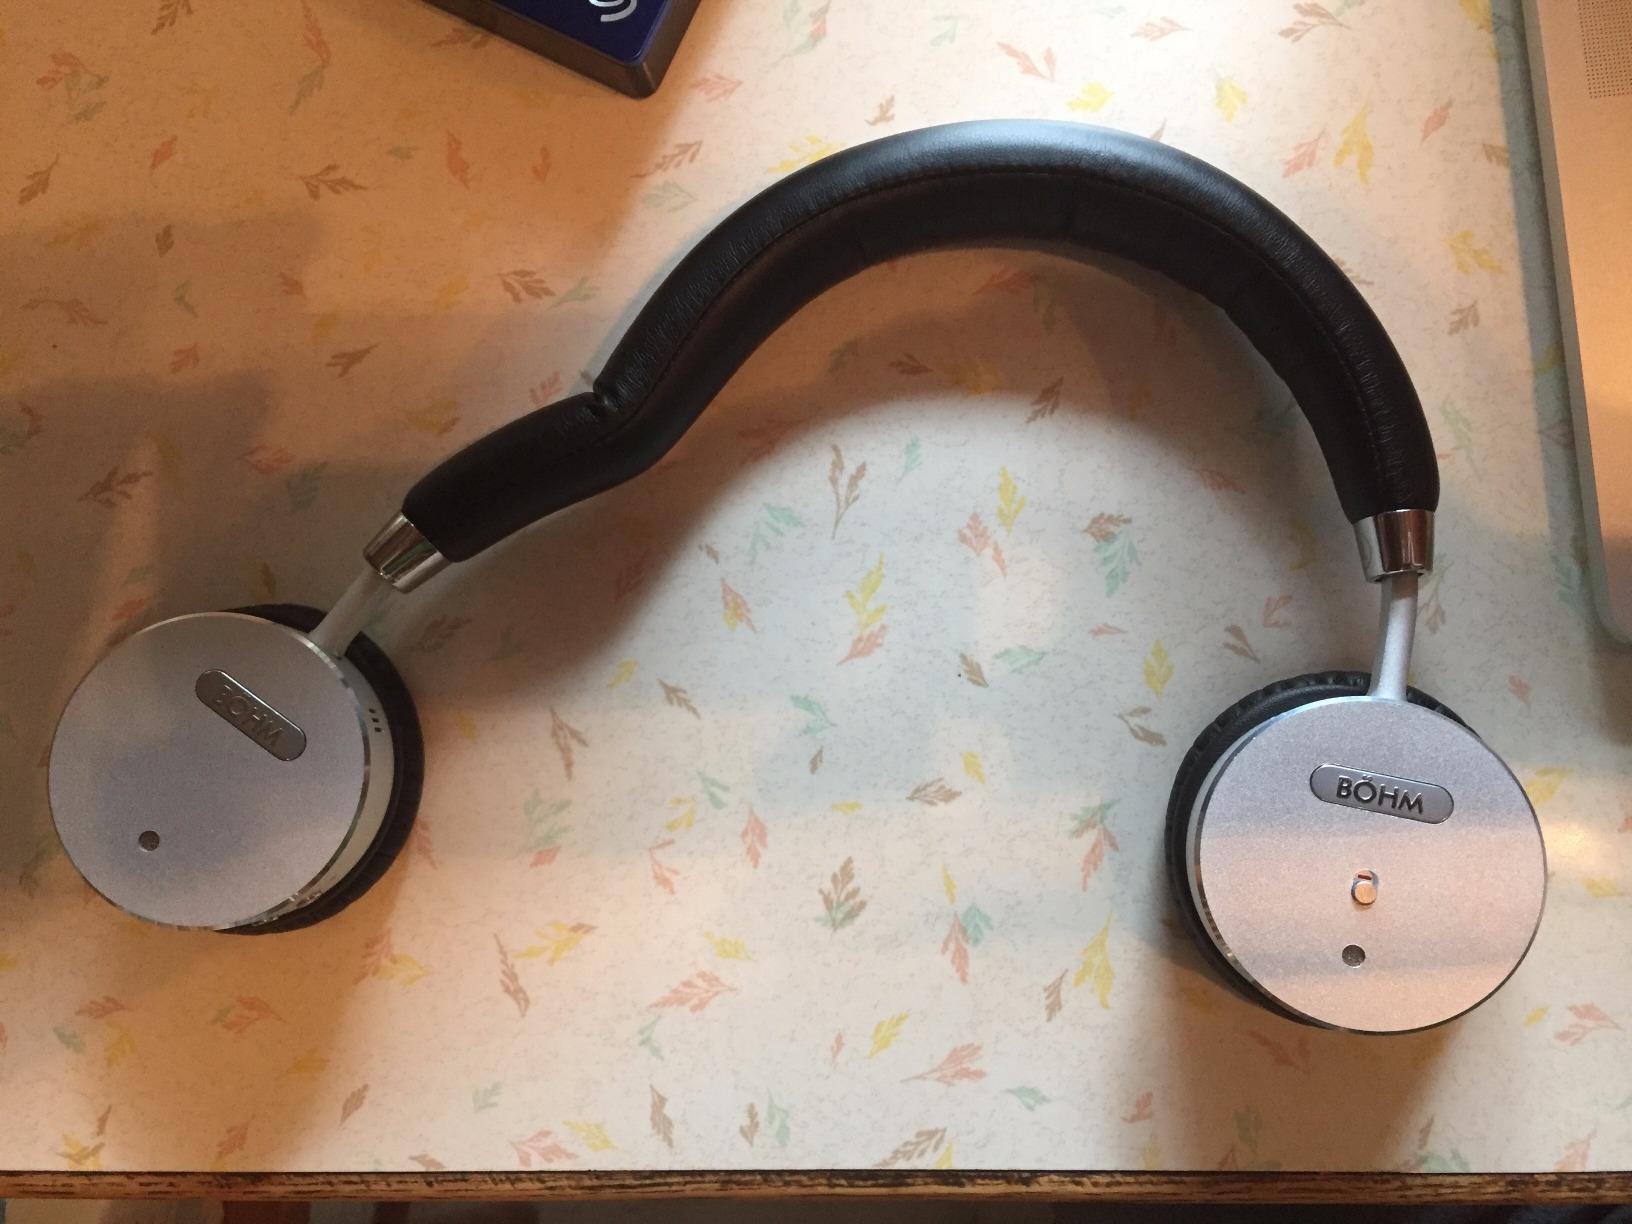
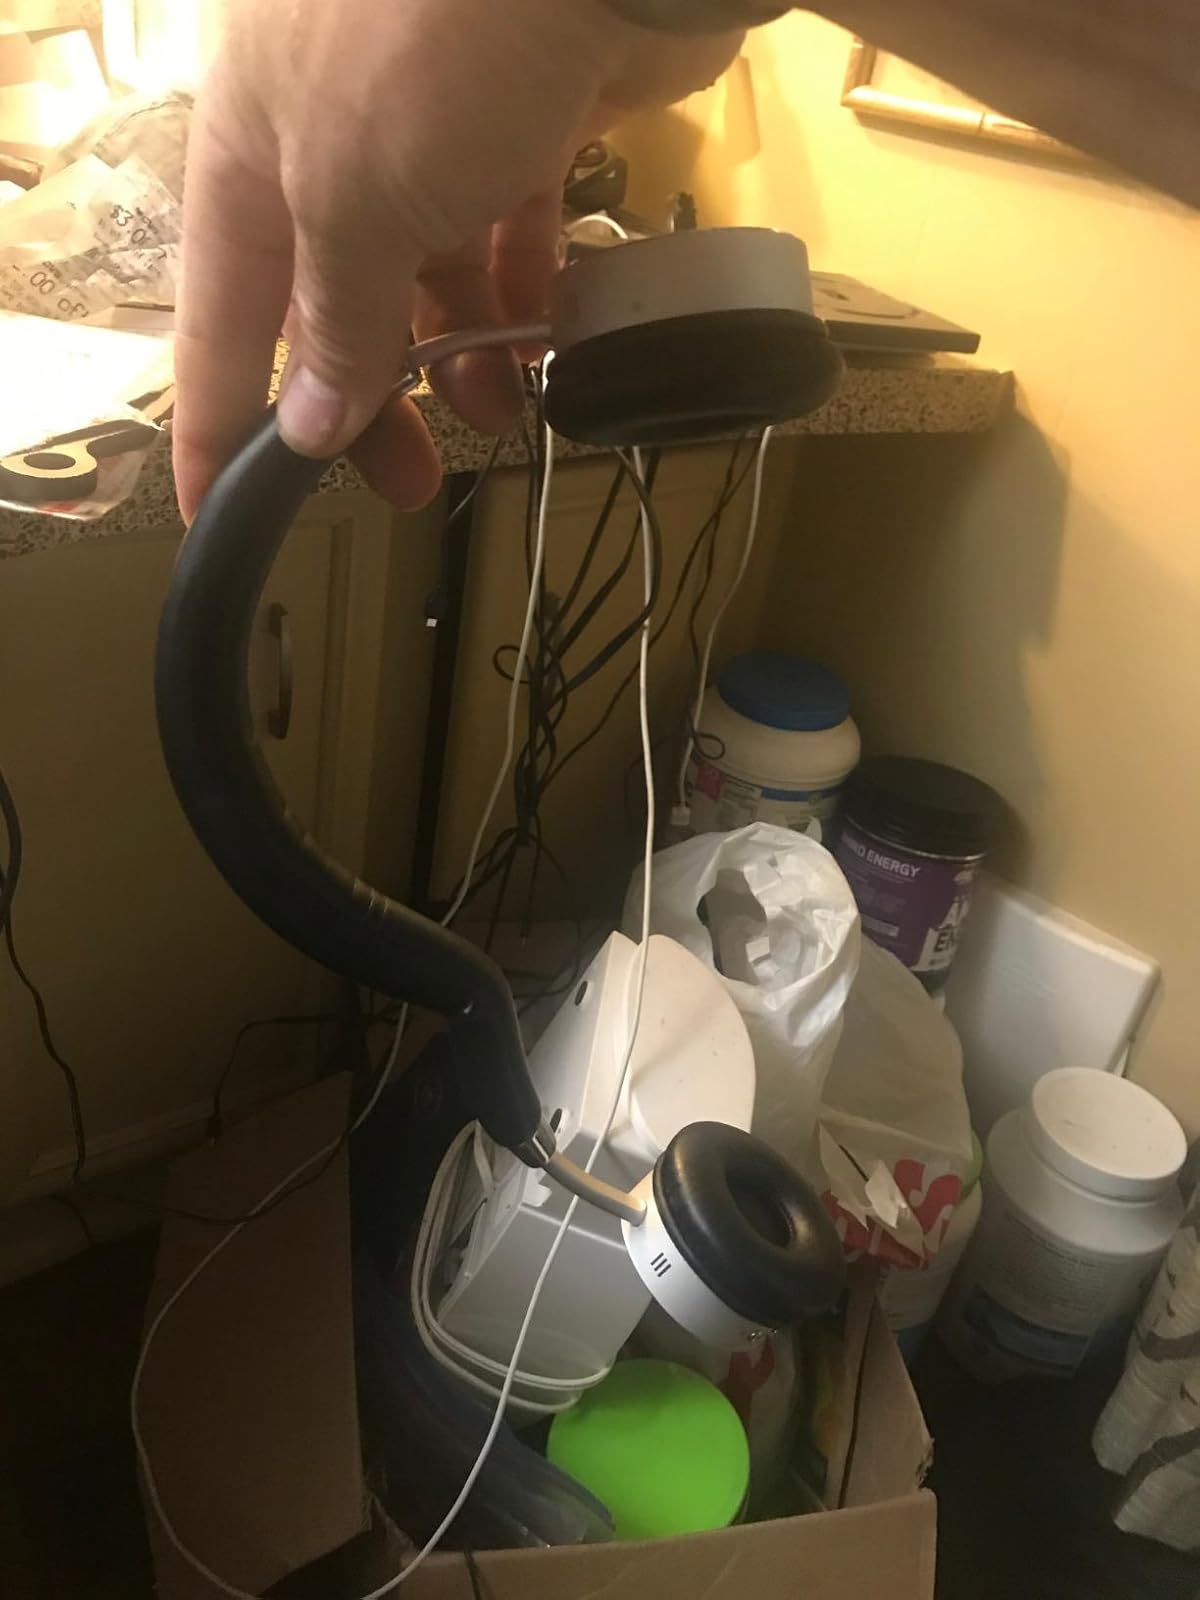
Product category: headphones
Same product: yes